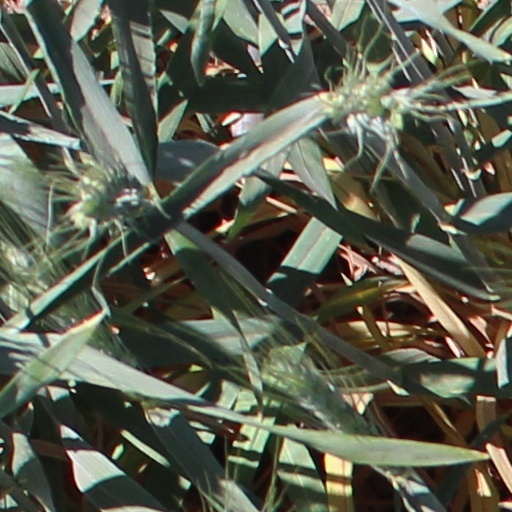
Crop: wheat